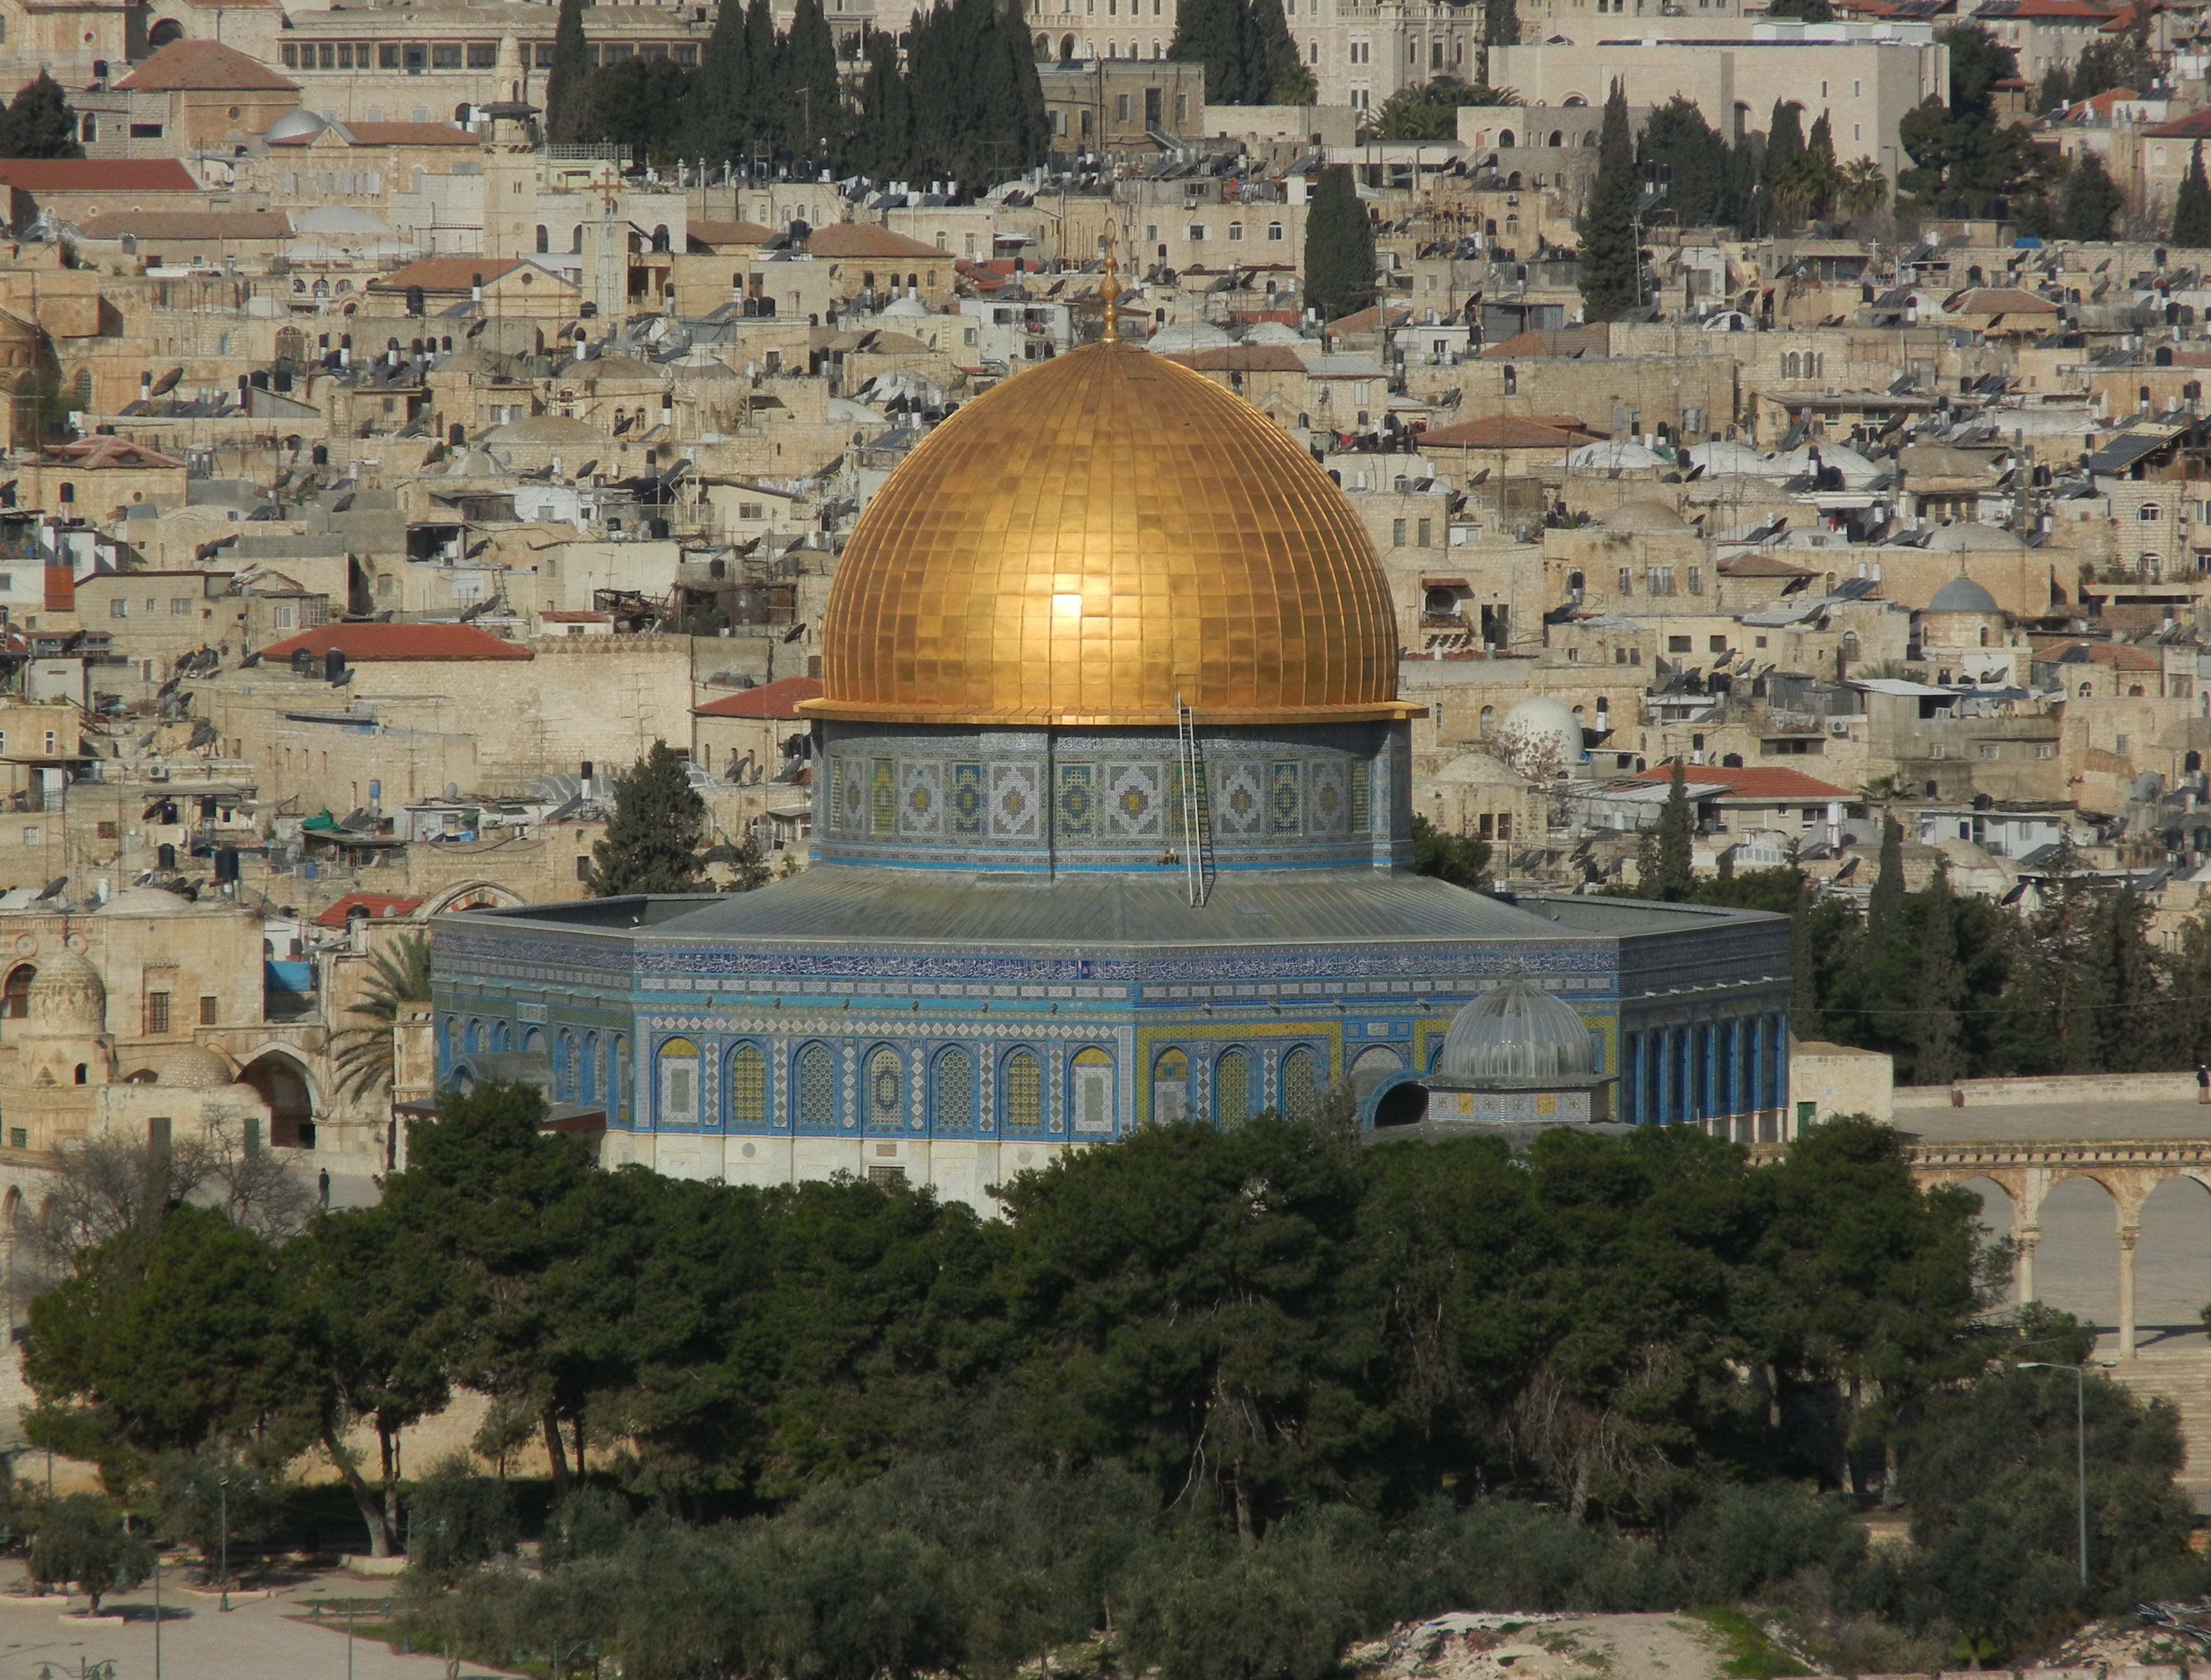
rock, building, palace, ancient, landmark, place of worship, arena, temple, mosque, dome, jerusalem, israel, ancient rome, temple mount, historic site, ancient history, ancient roman architecture, al aqsa mosque